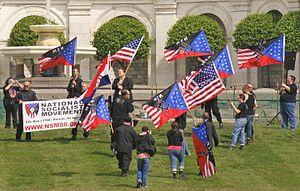
Le National Socialist Movement, à l'origine National Socialist American Workers Freedom Movement, est une organisation néonazie américaine.
Le néonazisme est l'ensemble d'idéologies et de mouvements se réclamant du national-socialisme « historique ». Considérant que le nazisme avait disparu en 1945, avec la mort d'Adolf Hitler et la chute du IIIᵉ Reich, les politologues nommèrent ces idéologies « néonazisme ».